Kelham Hall

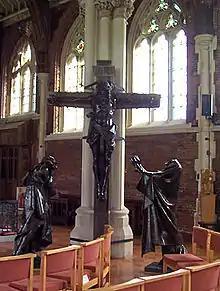
C. S. Jagger's "Kelham Rood" (1927–29), now in London

The Manners-Sutton family then ran into financial difficulties and the Hall was sold to the Society of the Sacred Mission in 1903 and run as a theological college. It was occupied by military forces during World War I. The Great Chapel "was dedicated in 1928 and was a masterpiece. It was almost square with a great central dome, (62 feet across and high), the second largest concrete dome in England. A few visitors said it reminded them of Stonehenge – massive, austere and mysterious."